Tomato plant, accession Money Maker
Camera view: tilt-top (135 deg); turntable rotation: 120 degrees
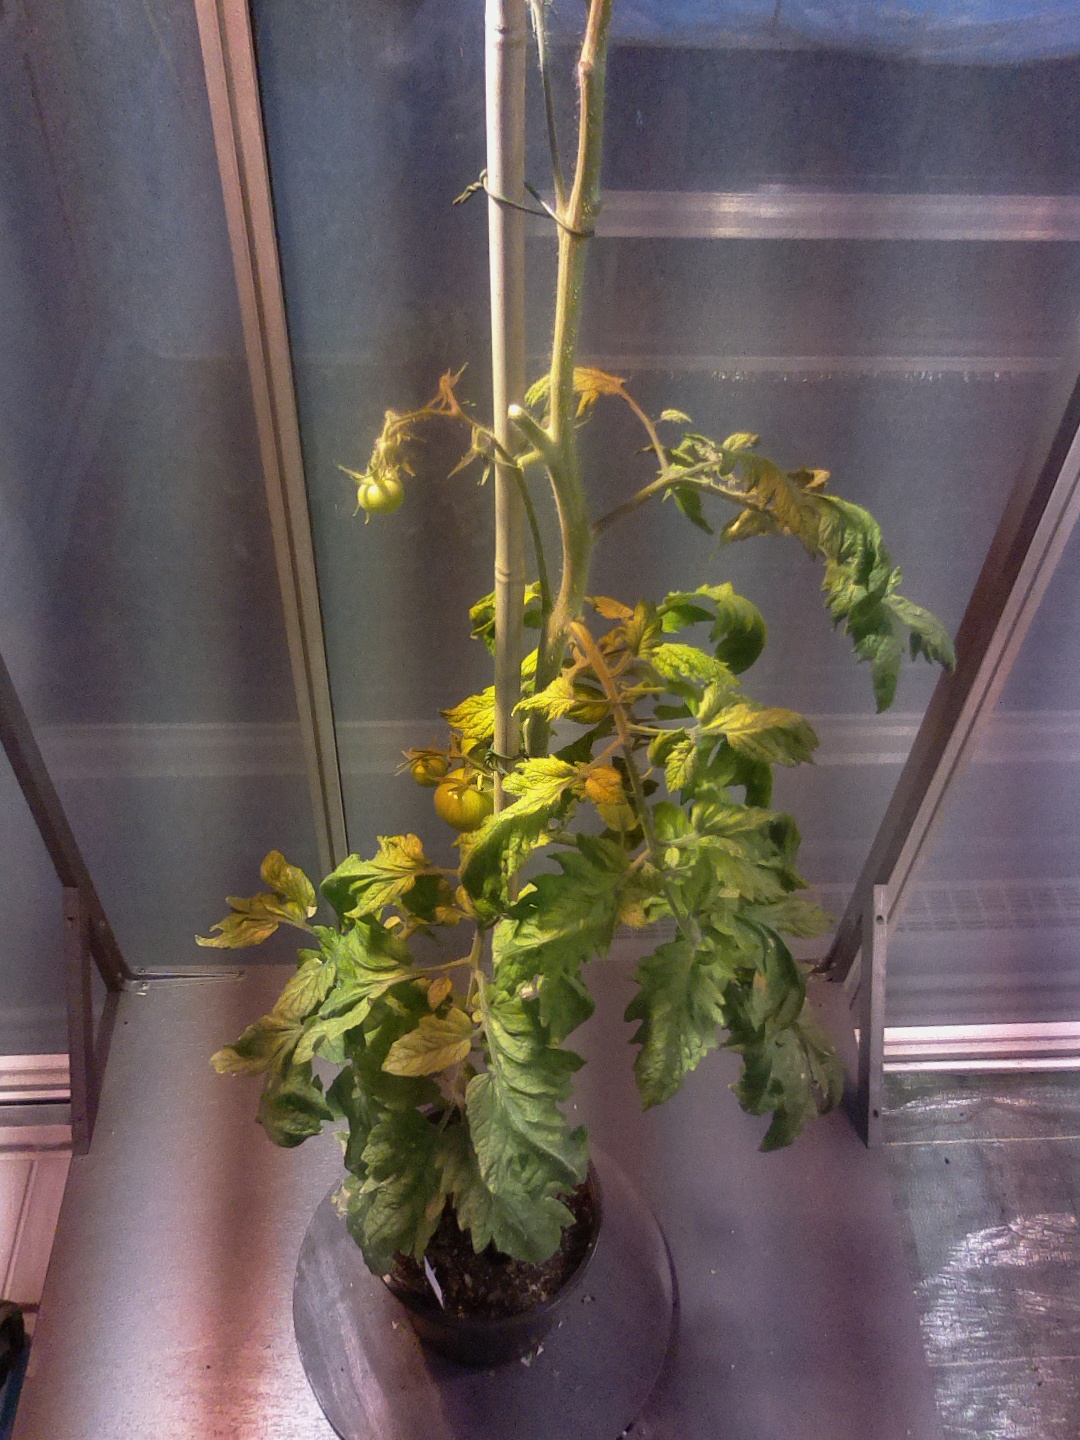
BBCH growth stage 76: 60%-70% of final fruit size